Rason

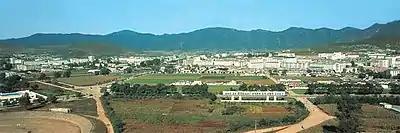
Rason (2007).

Rason has a humid continental climate (Köppen climate classification: "Dwb").